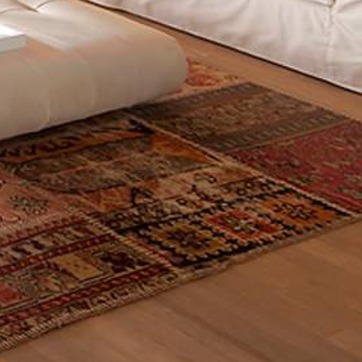
Material: carpet